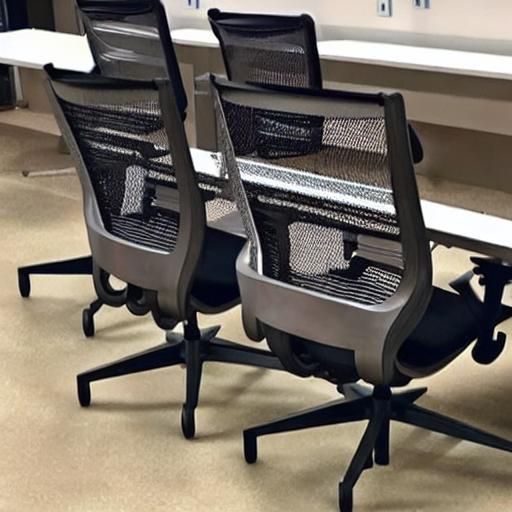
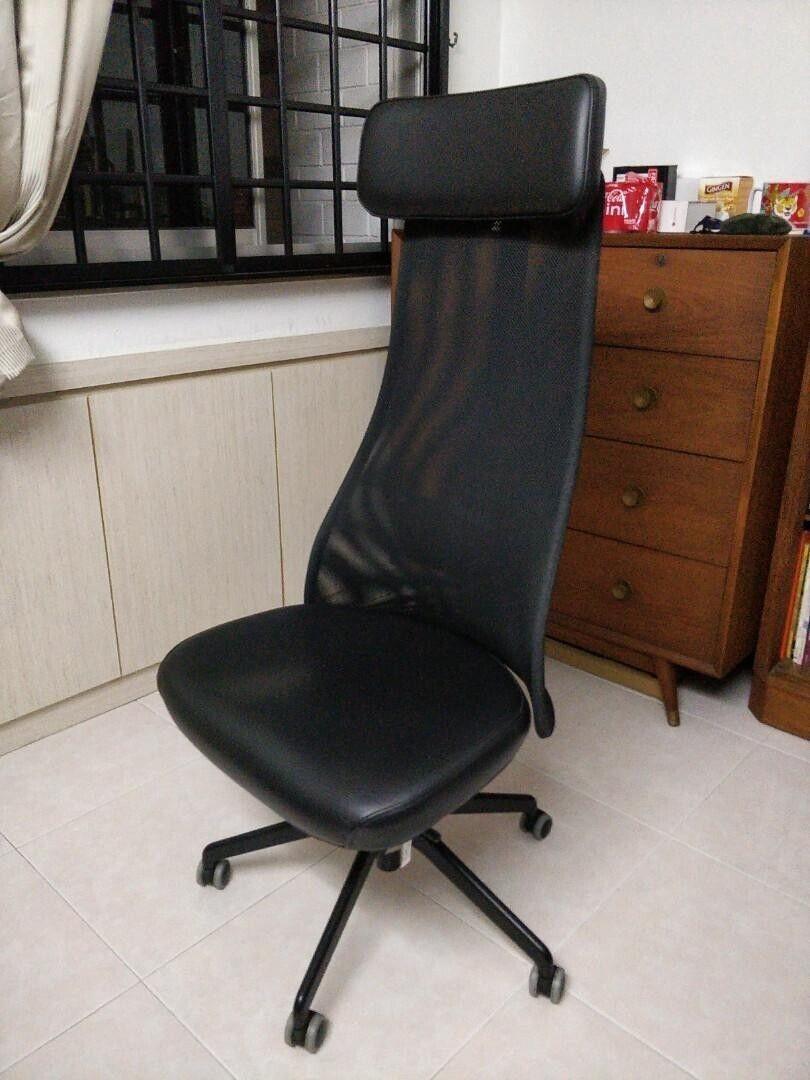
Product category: items_chair
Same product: no